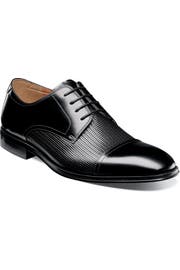
a lightly embossed inset brings distinctive pattern and texture to a derby styled handsomely with saddle and a cap toe of polished leather